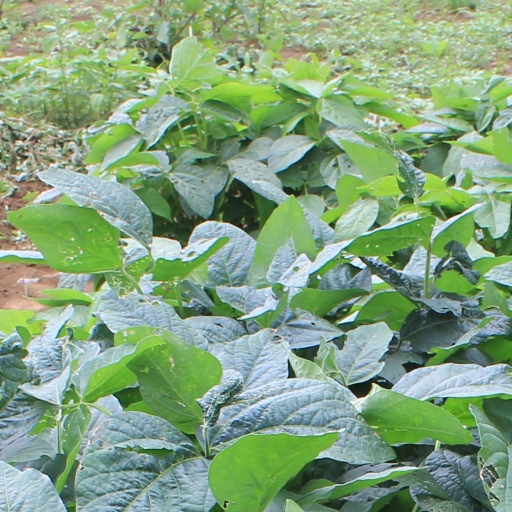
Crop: soybean